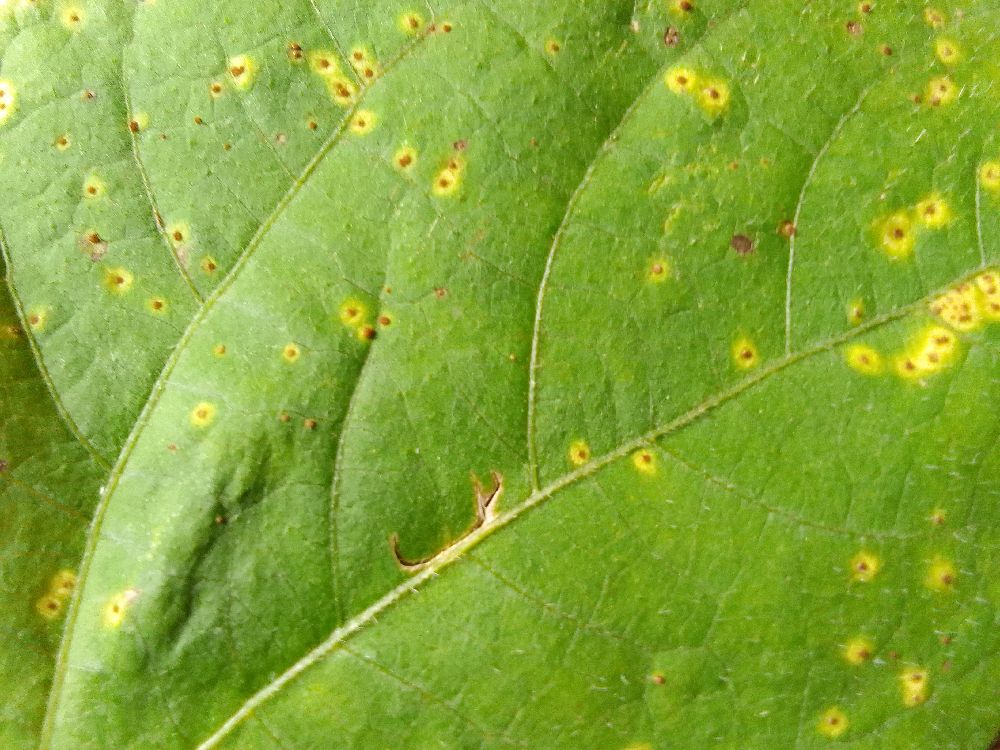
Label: rust